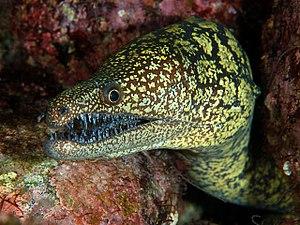
Les murènes ou murénidés forment une famille de poissons anguilliformes. On compte environ 200 espèces réparties dans 16 genres. La plus grande espèce, la murène à longue queue, peut mesurer jusqu'à 4 m de long mais la plupart mesurent environ 1,50 m.
Enchelycore est un genre de poissons marins de la famille des Muraenidae.
Les Muraeninae sont une sous-famille de poissons téléostéens serpentiformes, de la famille des Muraenidae.